Jenuse Mohamed

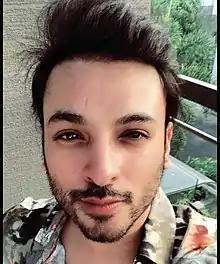

Jenuse Mohamed (born 4 February 1984) is an Indian filmmaker and writer, known for his work in Malayalam cinema. He made his directorial debut with "100 Days of Love" starring Dulquer Salmaan and Nithya Menen. The film was a commercial success and was dubbed into Tamil, Telugu and Hindi. His next venture, "9", starring Prithviraj Sukumaran and Wamiqa Gabbi, was the first South Indian film to be produced by Sony Pictures.